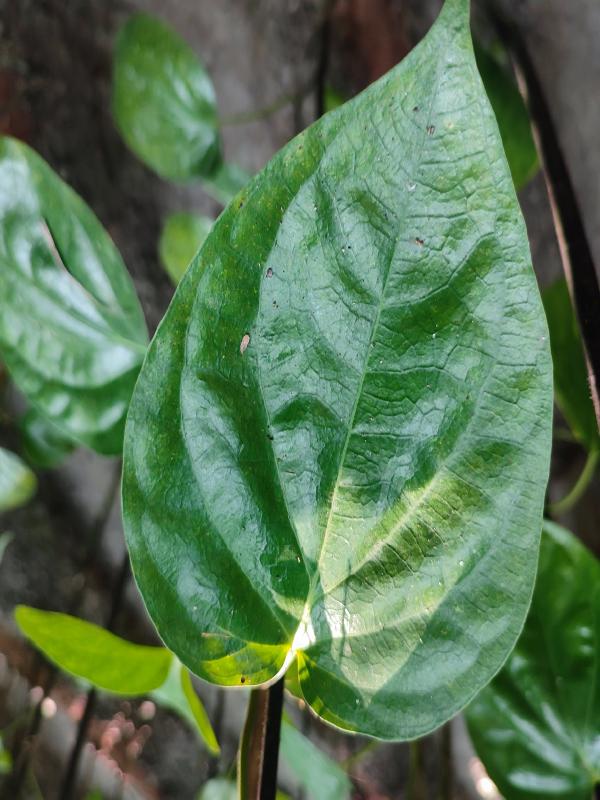
Label: Healthy_Leaf